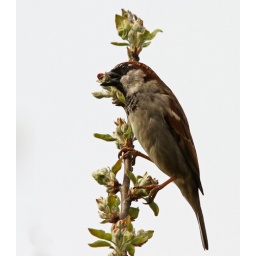
Male house sparrow in an apple tree in the garden.